RTÉ News: Nine O'Clock

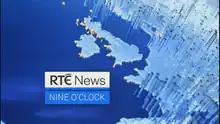

RTÉ News: Nine O'Clock is the nightly news programme broadcast each night on Irish television channel RTÉ One at 9:00pm. The bulletin airs until 9:25pm Monday to Friday and until 9:20pm on Saturday and Sunday. It is presented by Sharon Ní Bheoláin as a rotating anchor on the programme alongside Ray Kennedy.